Which point is corresponding to the reference point?
Reference image:
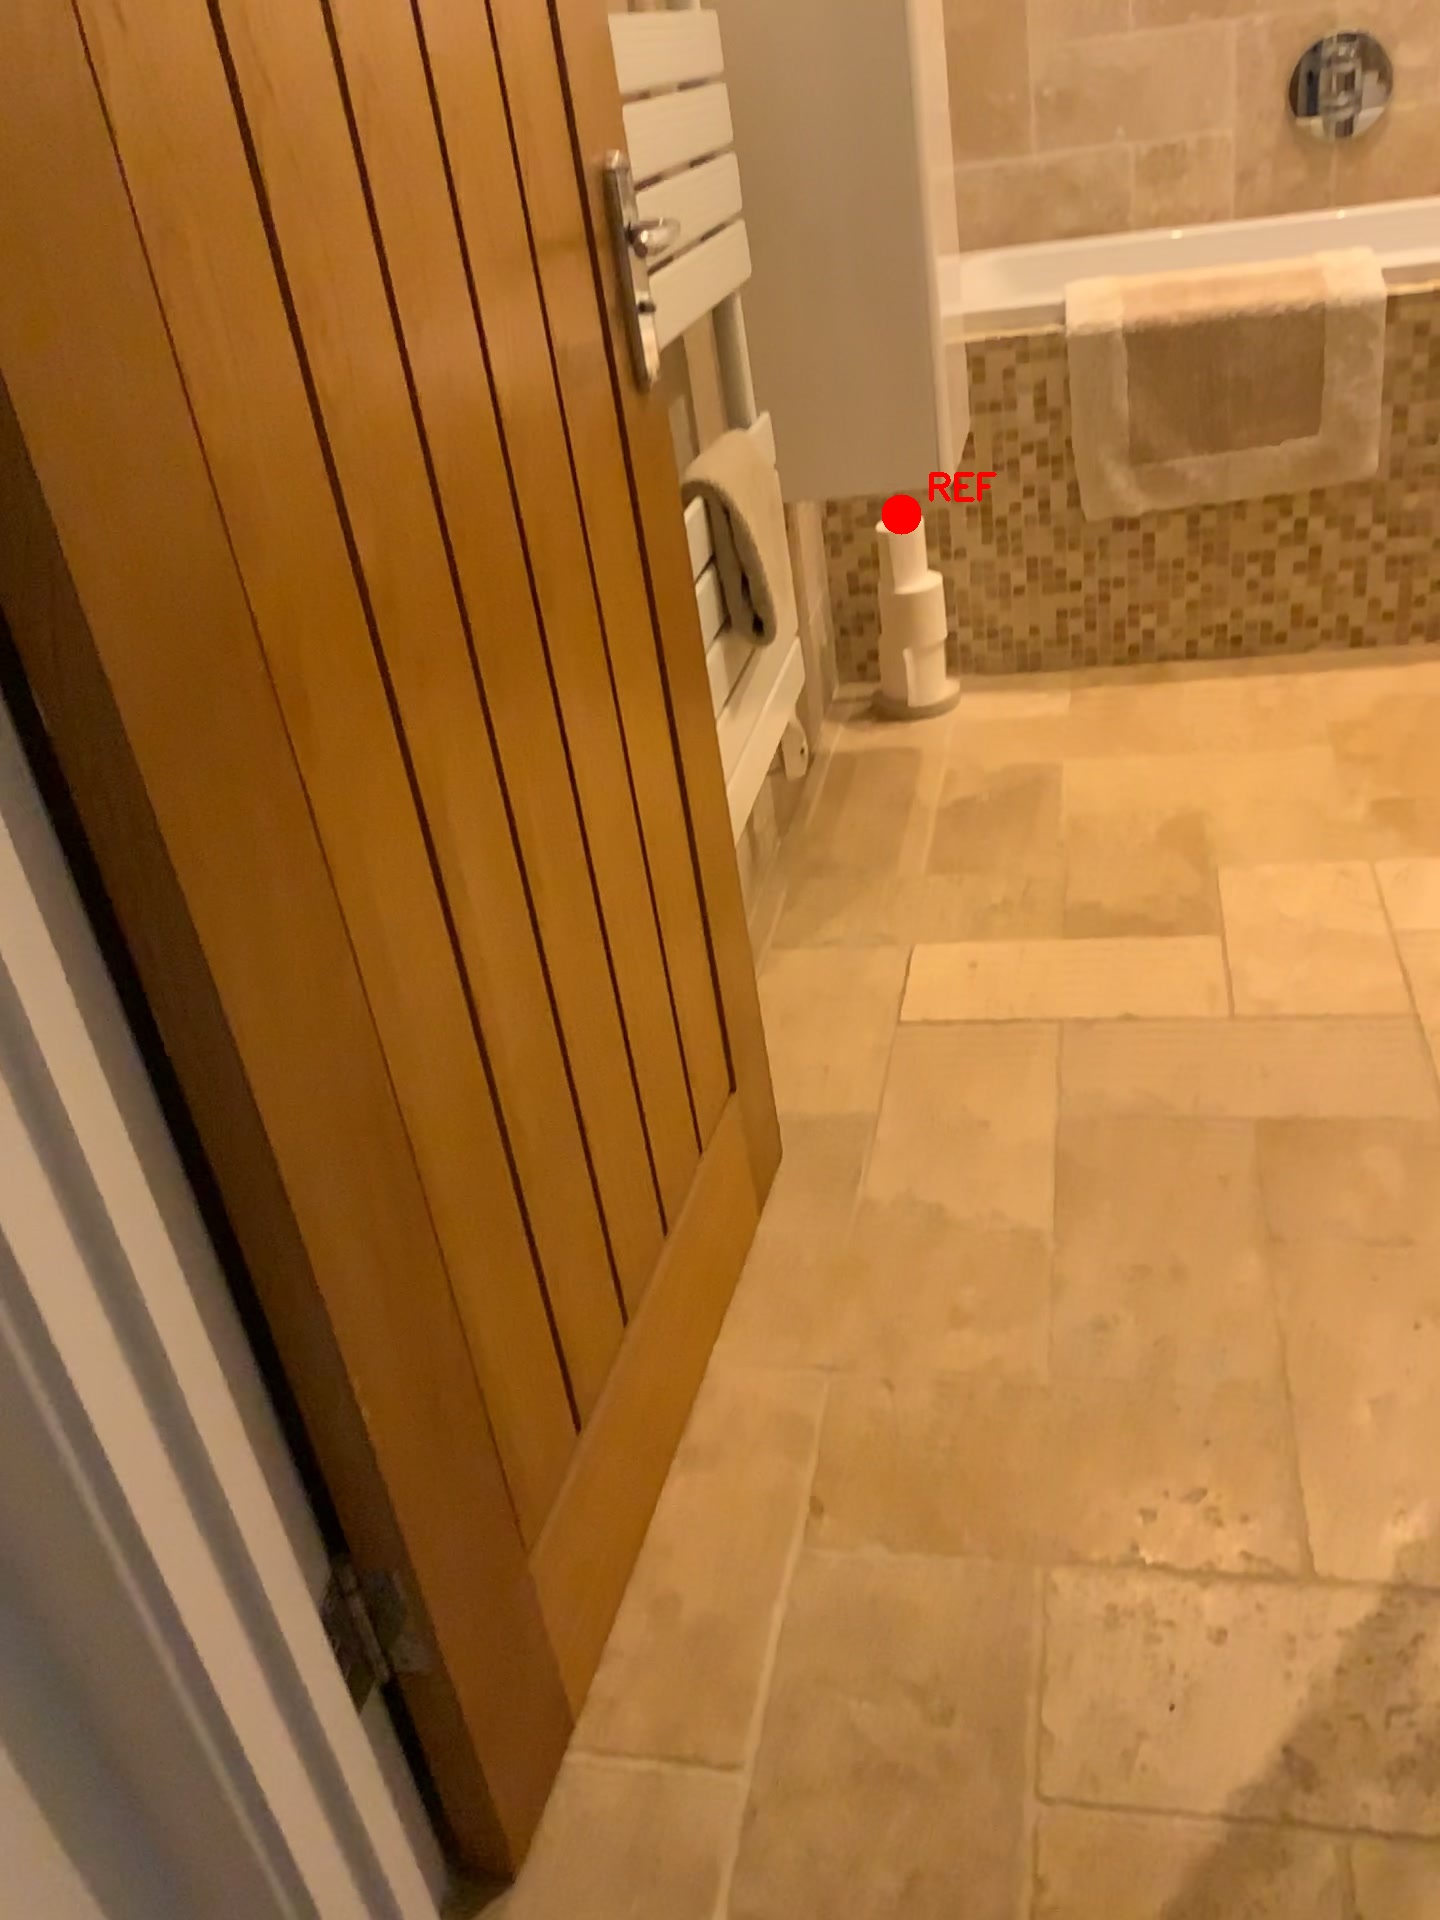
Option image:
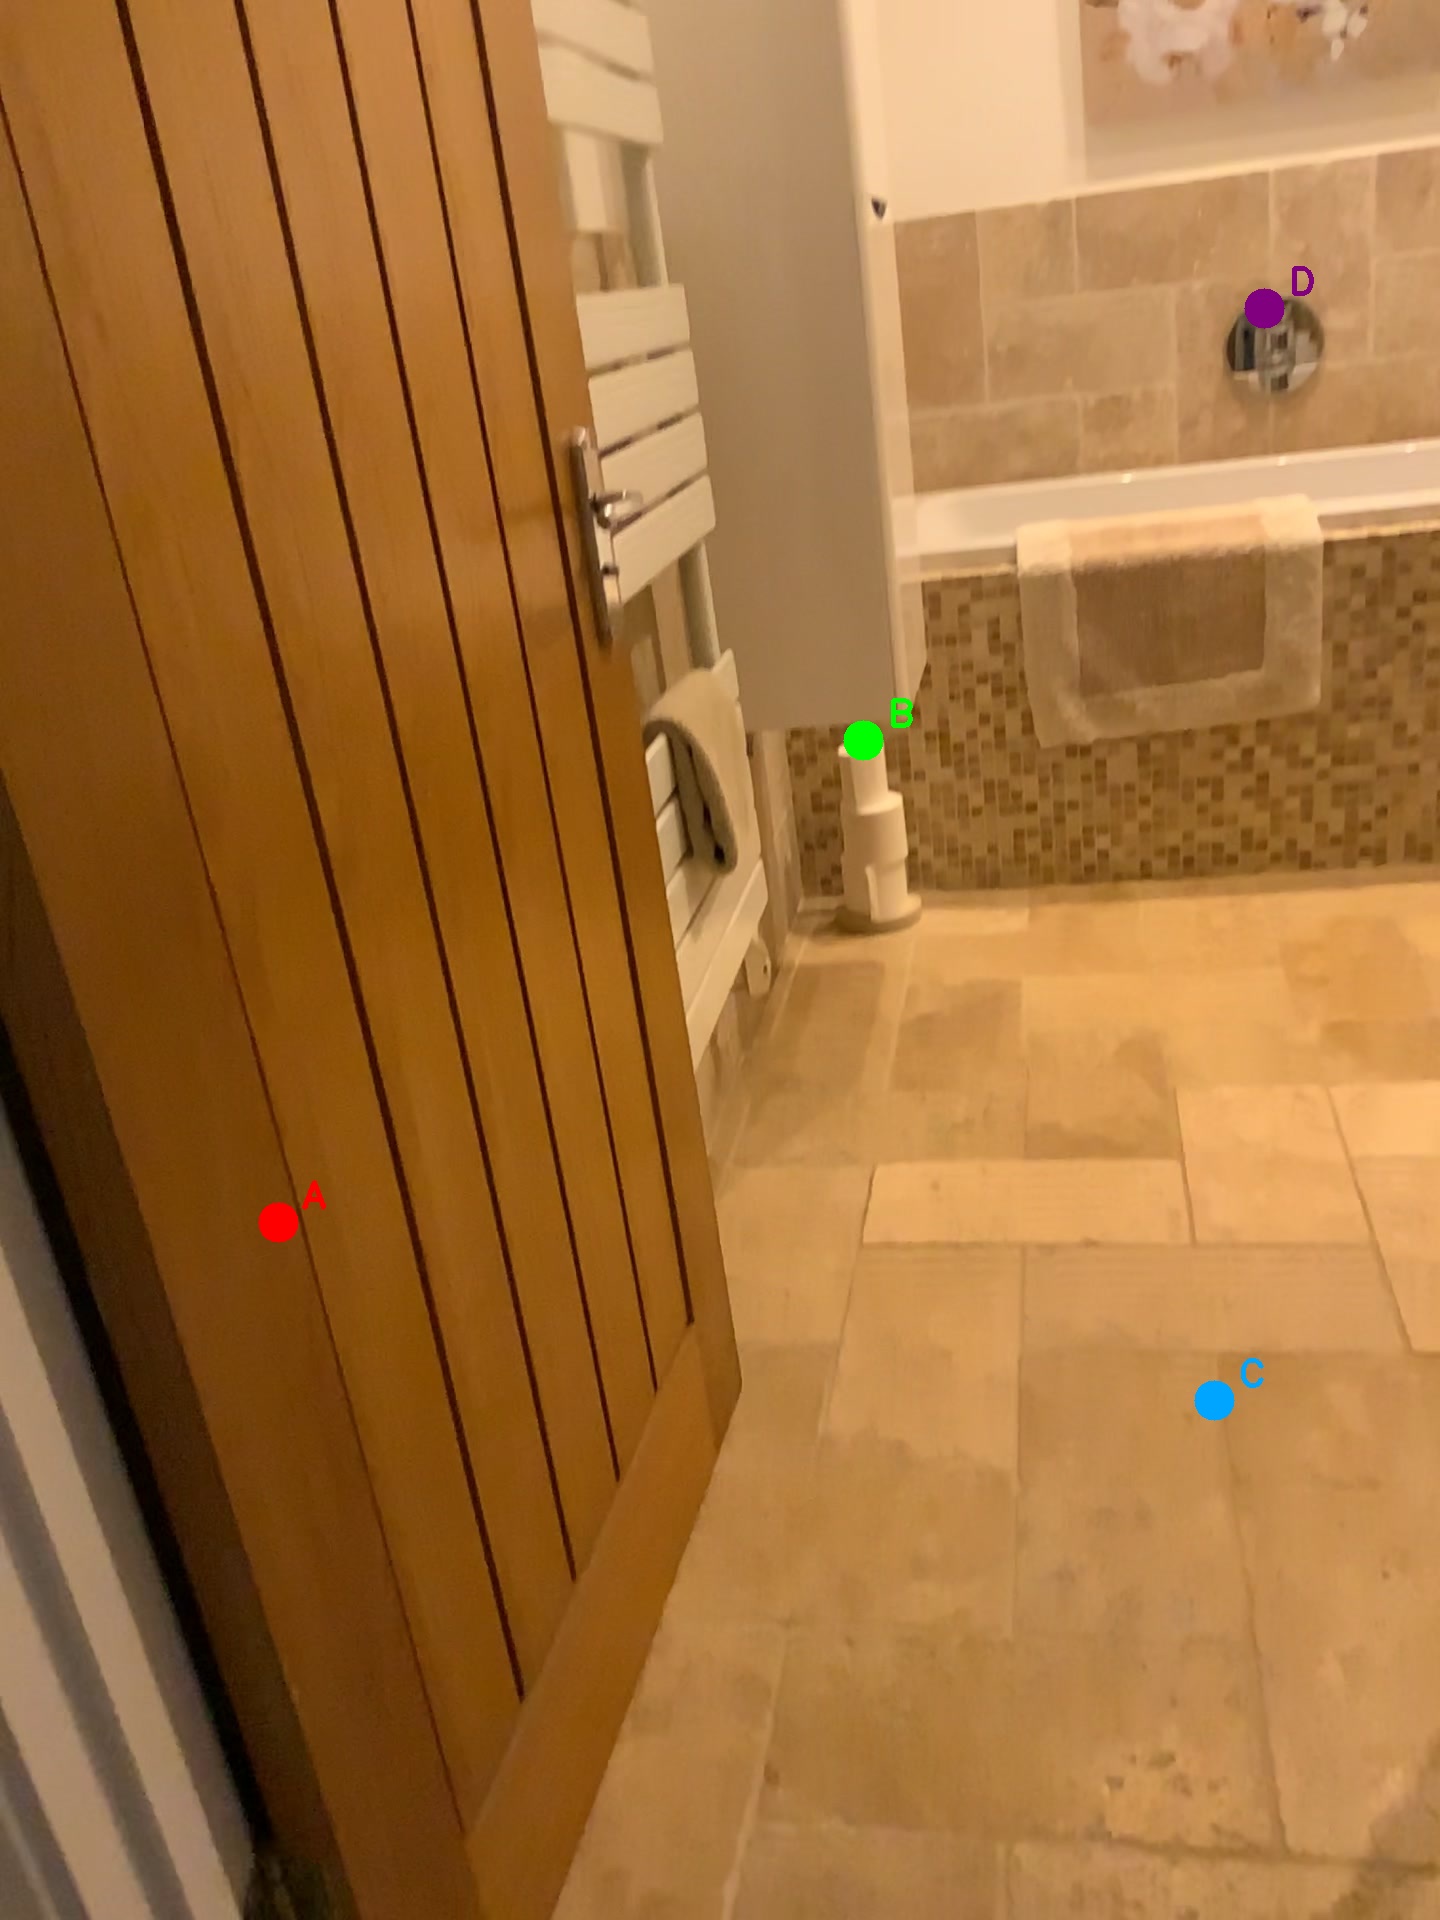
Choices:
Point A
Point B
Point C
Point D
Answer: (B)